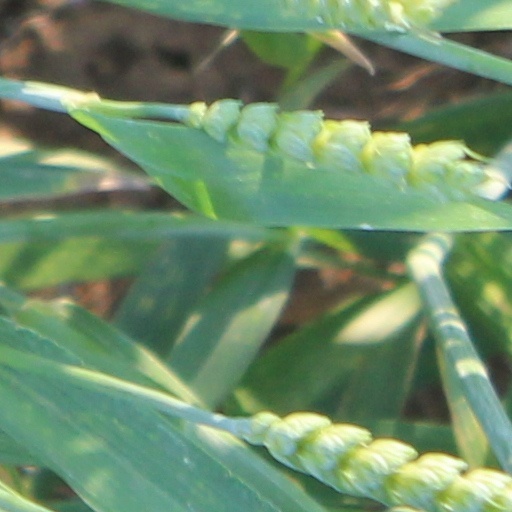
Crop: wheat